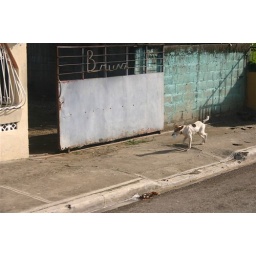
Dog running down the street with a dirty diaper in it's mouth!